Permanent Council of the Organization of American States

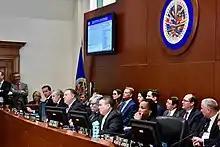
US Secretary of State Mike Pompeo speaks at the OAS Permanent Council in January 2019

The Permanent Council is one of the two main political bodies of the Organization of American States, the other being the General Assembly.